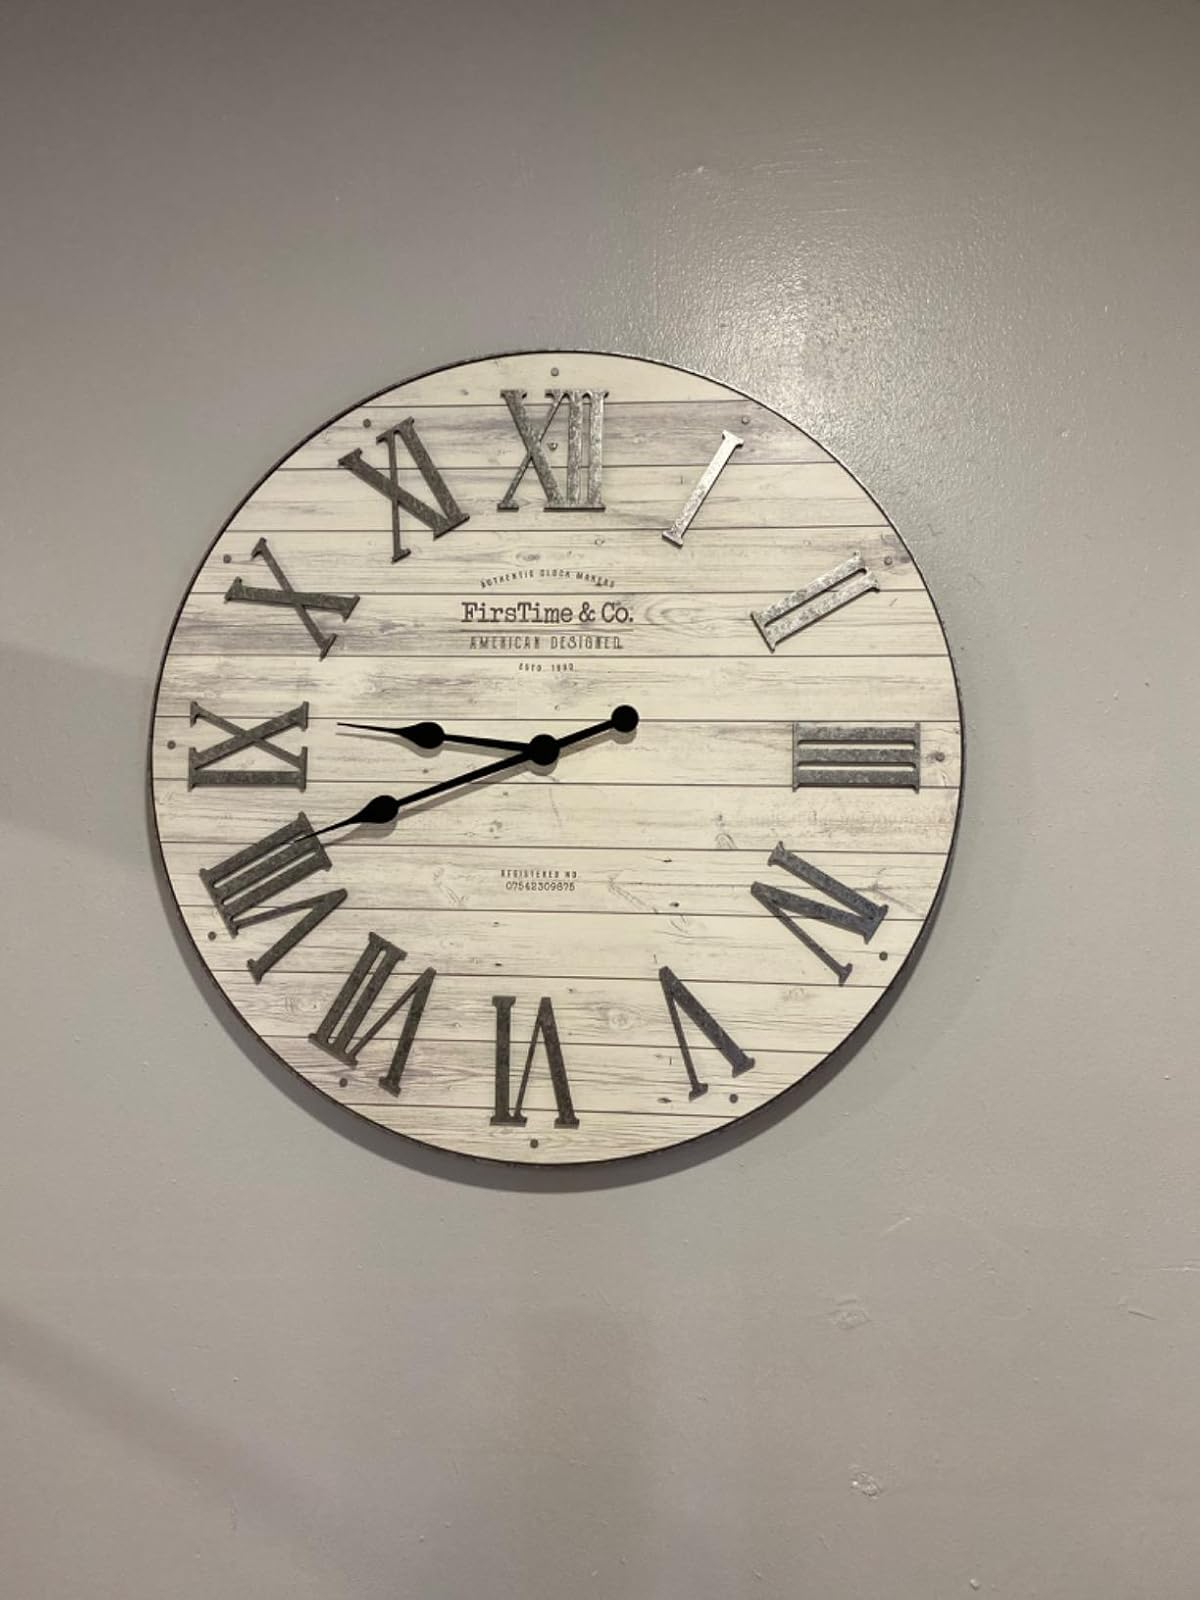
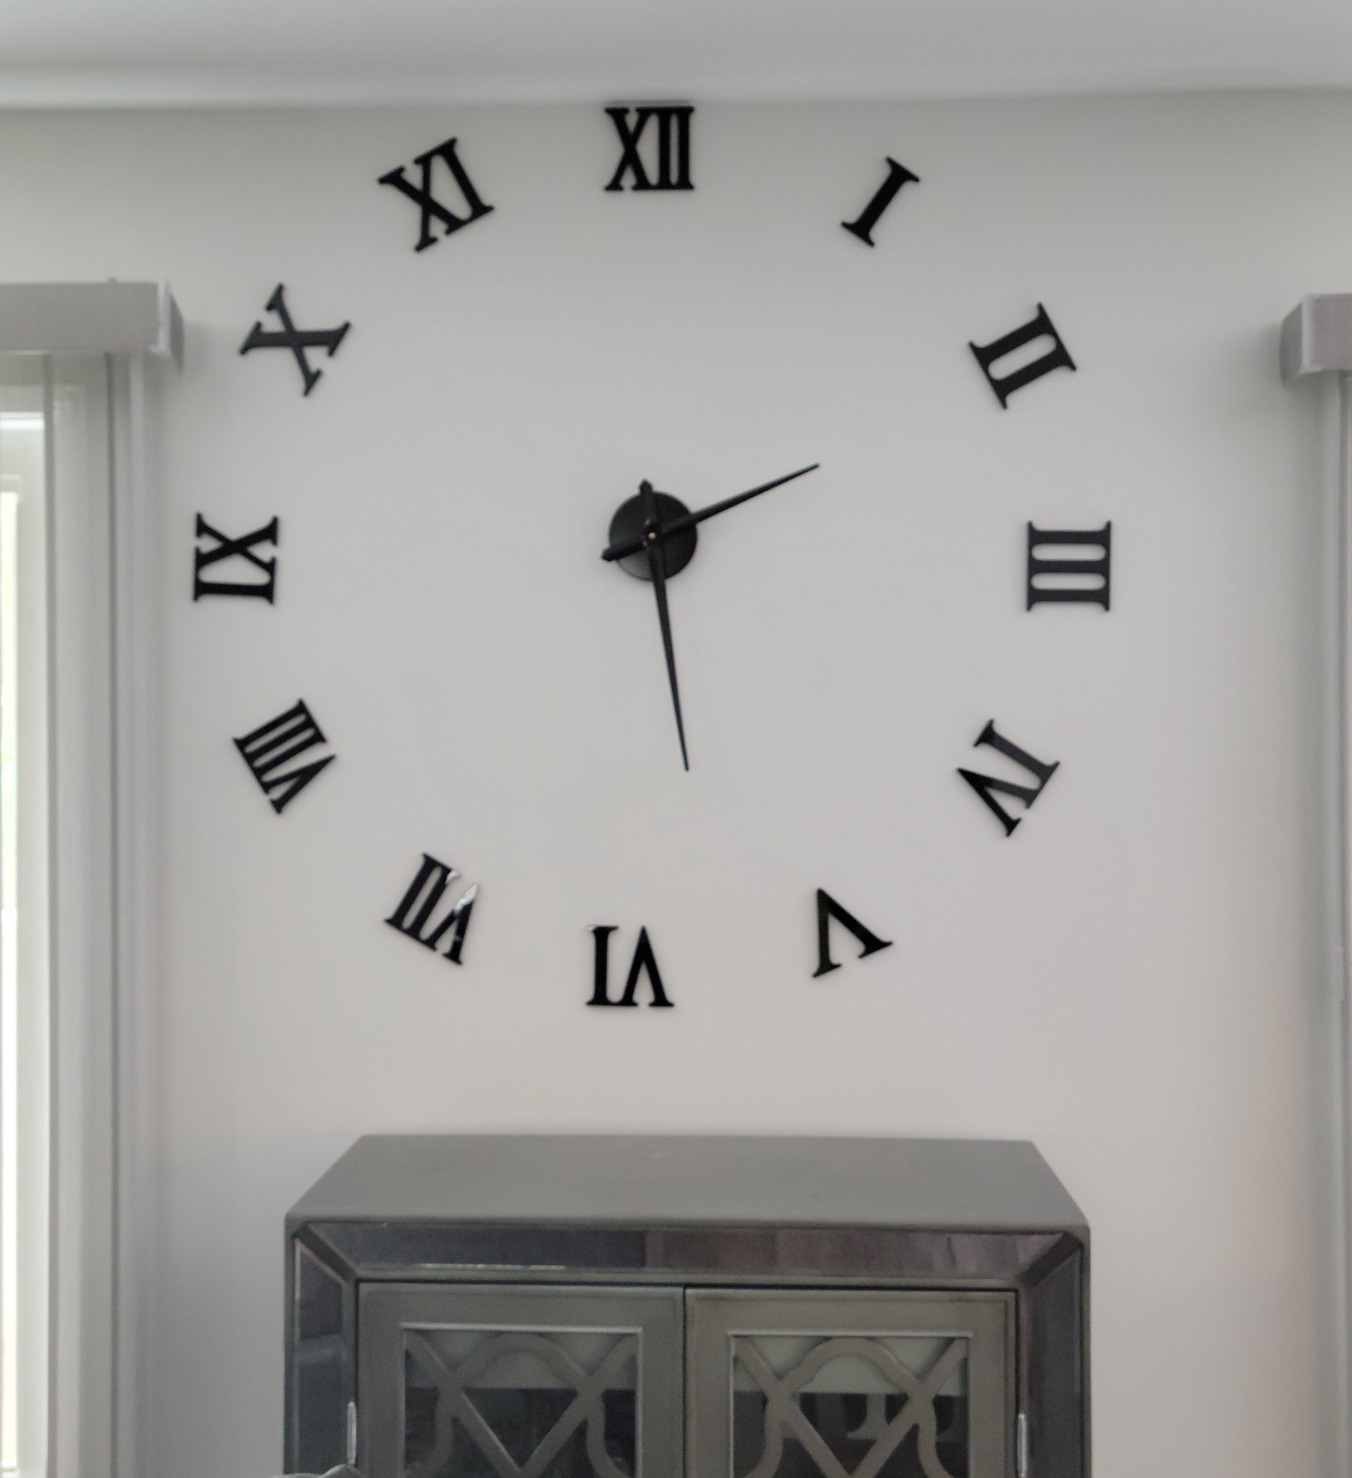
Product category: clock
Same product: no